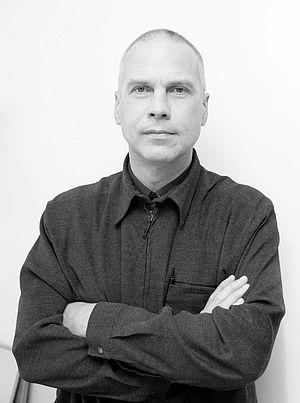
Raivo Puusepp est un architecte estonien.